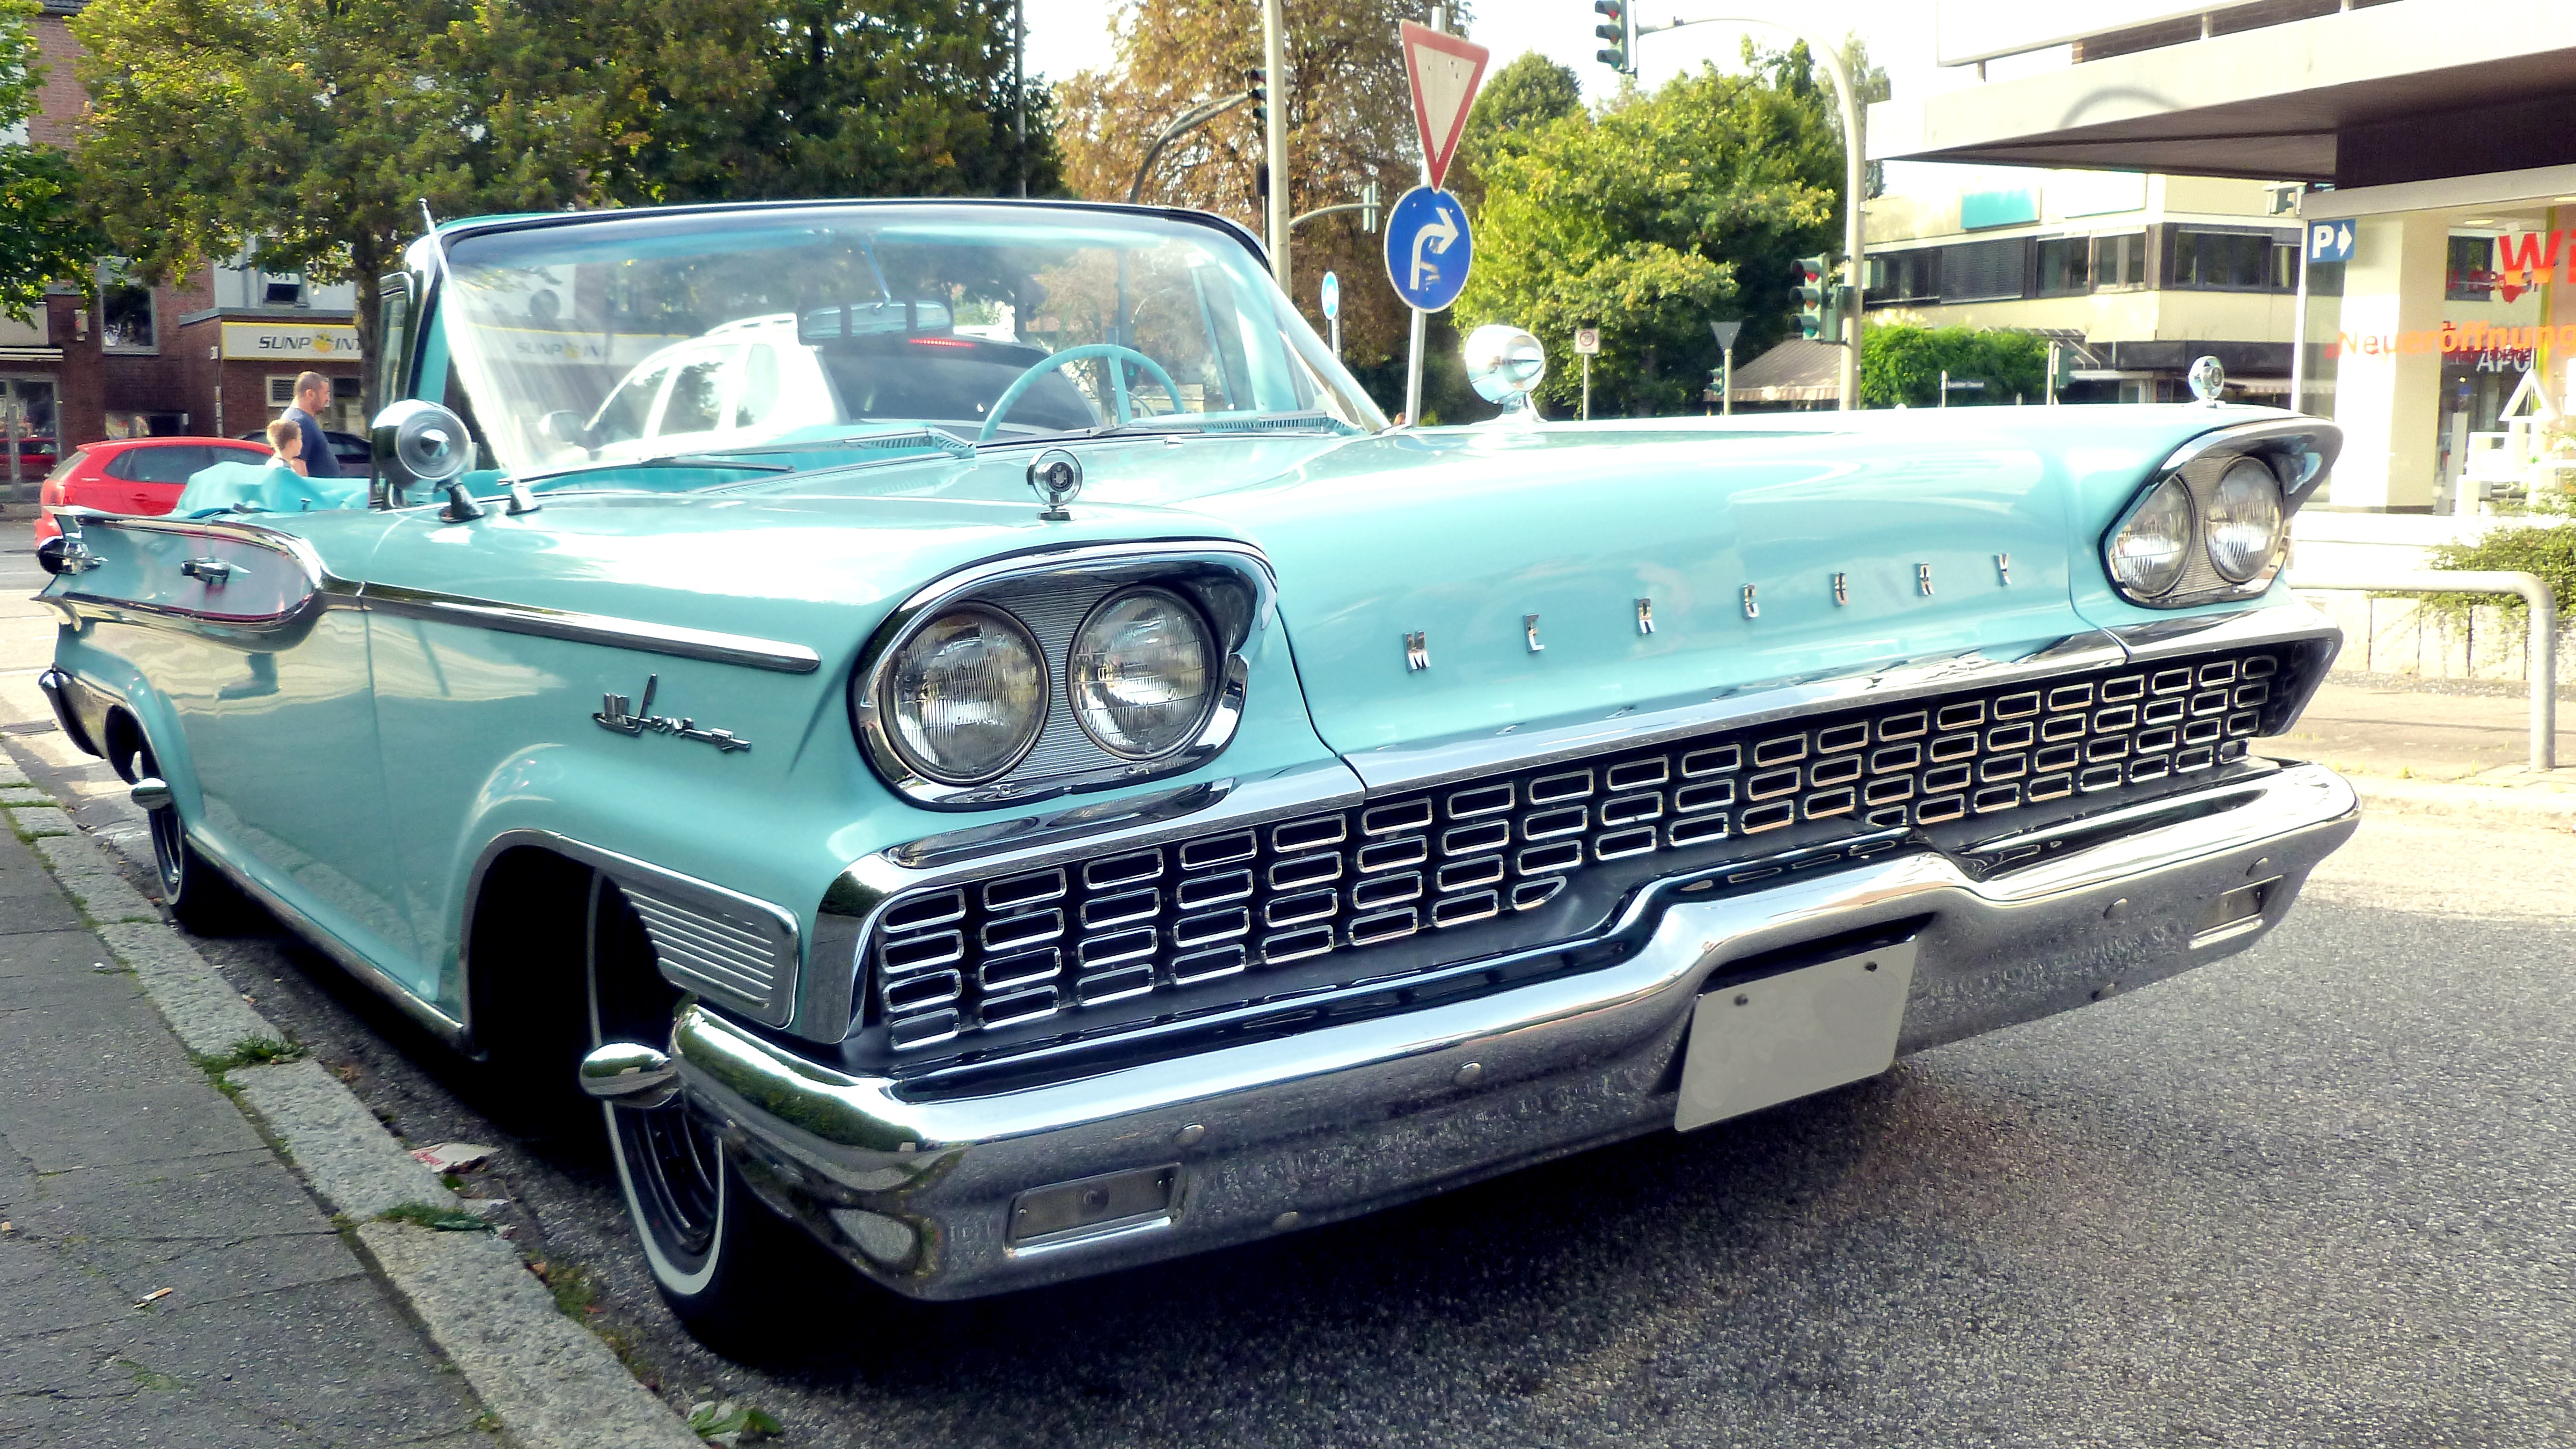
car, vintage, retro, vehicle, usa, auto, nostalgia, old car, spotlight, classic car, automotive, bumper, american, chrome, ford, cars, sedan, oldtimer, classic, convertible, mercury, v8, pkw, historically, chrome plated, tail fins, gloss, rarity, american car, white wall tires, land vehicle, automobile make, automotive exterior, compact car, luxury vehicle, ford ranch wagon, 1955 ford